Krameramtsstuben

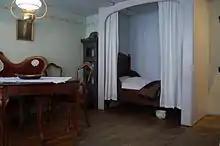
Interior of first floor room of the museum, showing sofa, table, heater and bed

One of the old apartments is preserved as a museum, a branch of the Hamburg Museum. It has been furnished in 1850s style to illustrate the living conditions of the apartments' middle class residents.